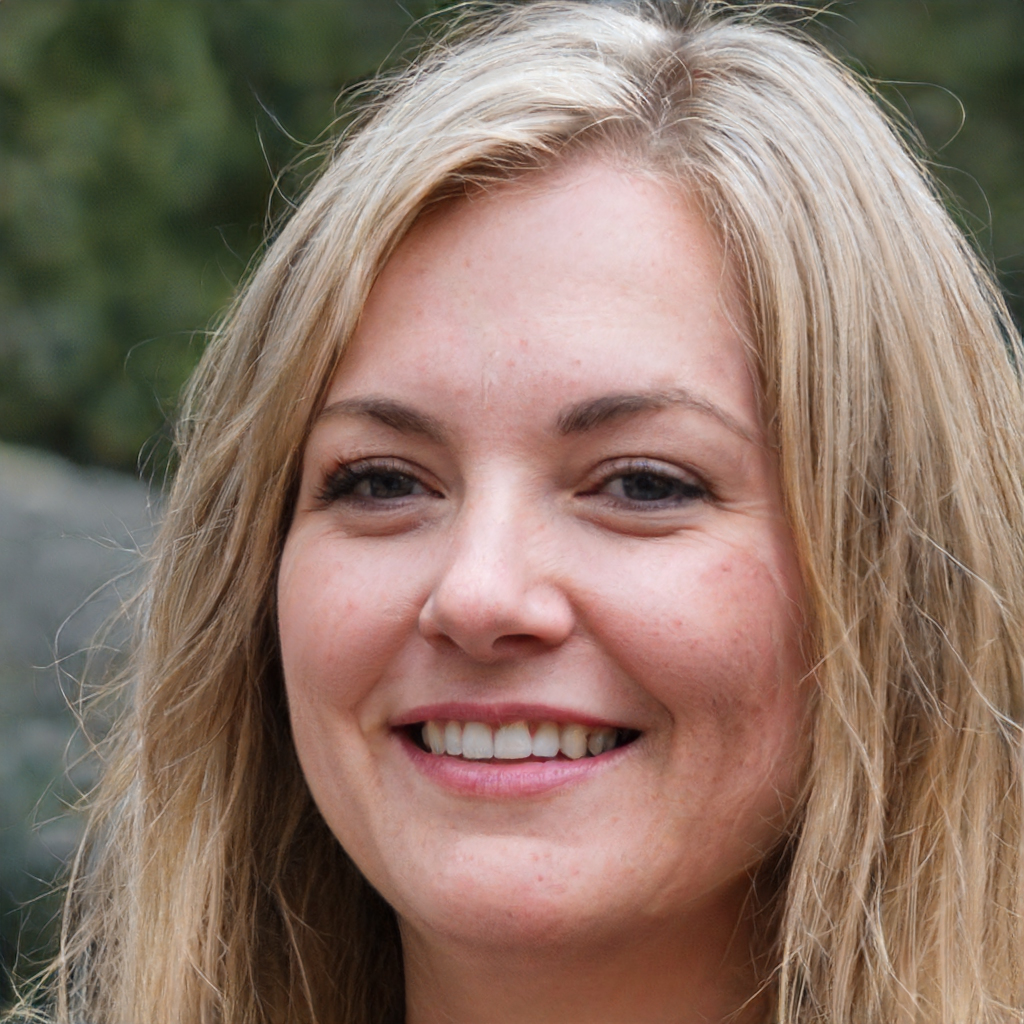
Gender: Female